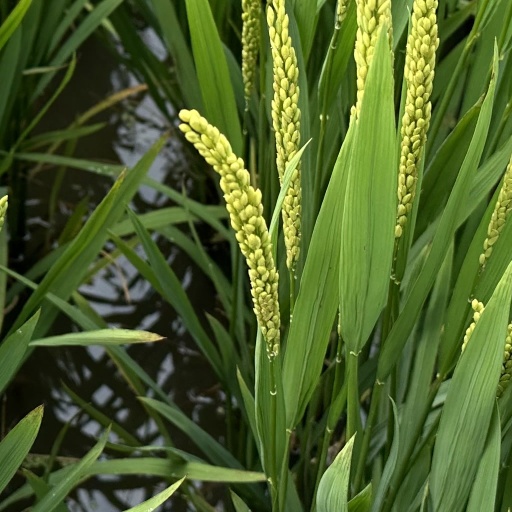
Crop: rice